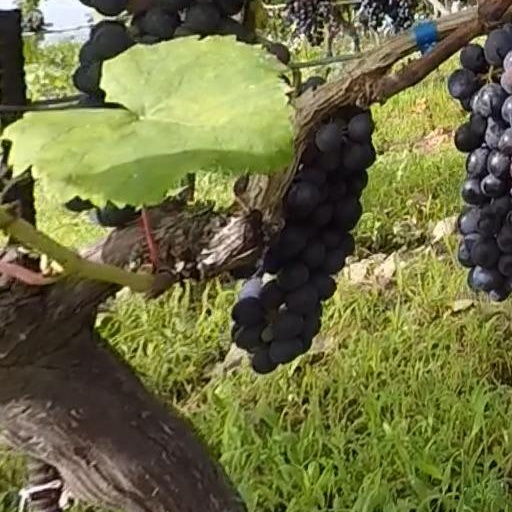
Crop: grape